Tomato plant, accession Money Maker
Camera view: vertical (180 deg); turntable rotation: 60 degrees
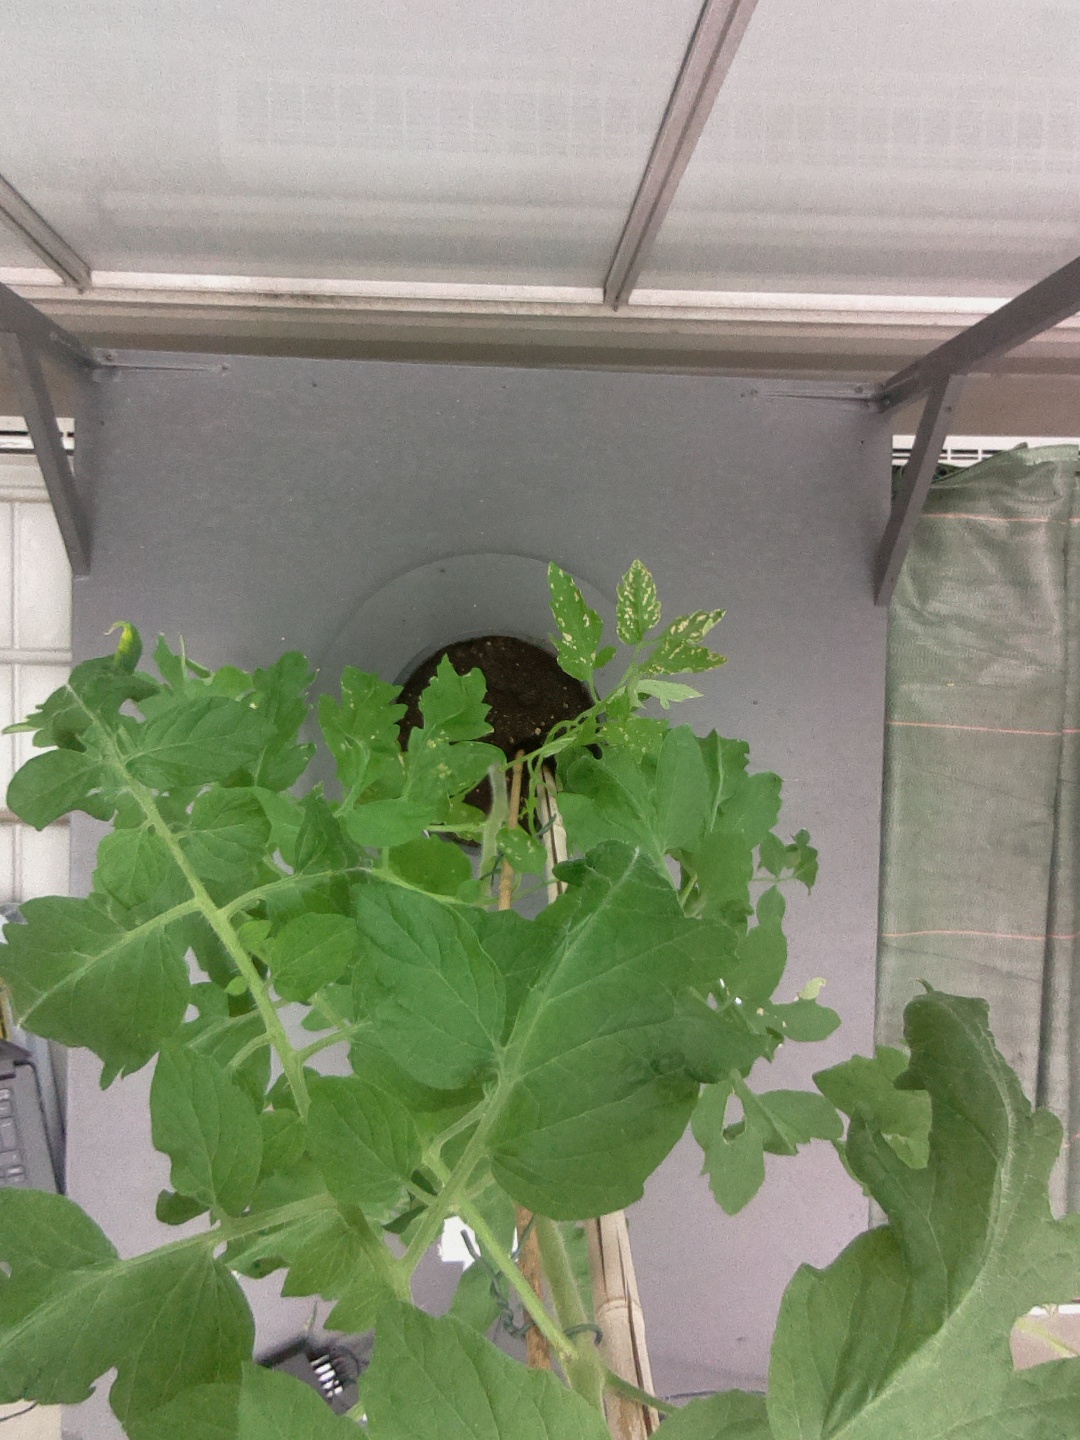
BBCH growth stage 68: Full flowering, 80%-90% of flowers open, more petals falling